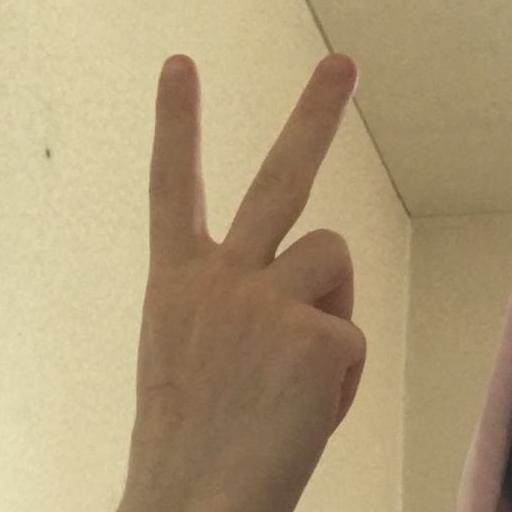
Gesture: peace_inverted